Geneviève Gosselin

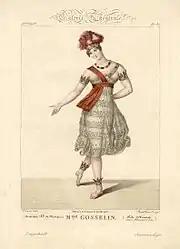
Mlle Gosselin (c. 1815)

Geneviève-Adélaïde Gosselin (1791 – 1818) was a French ballet dancer known for being the first dancer en pointe.